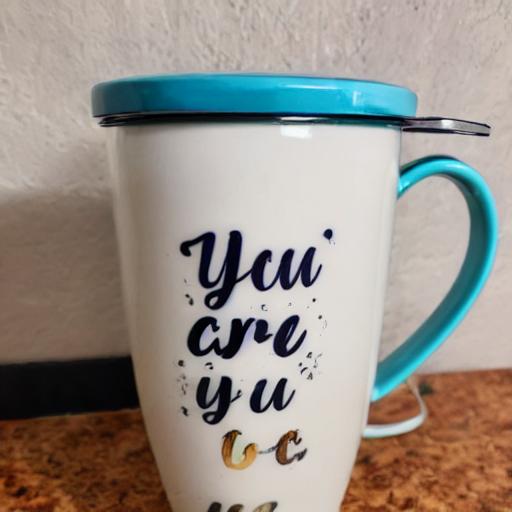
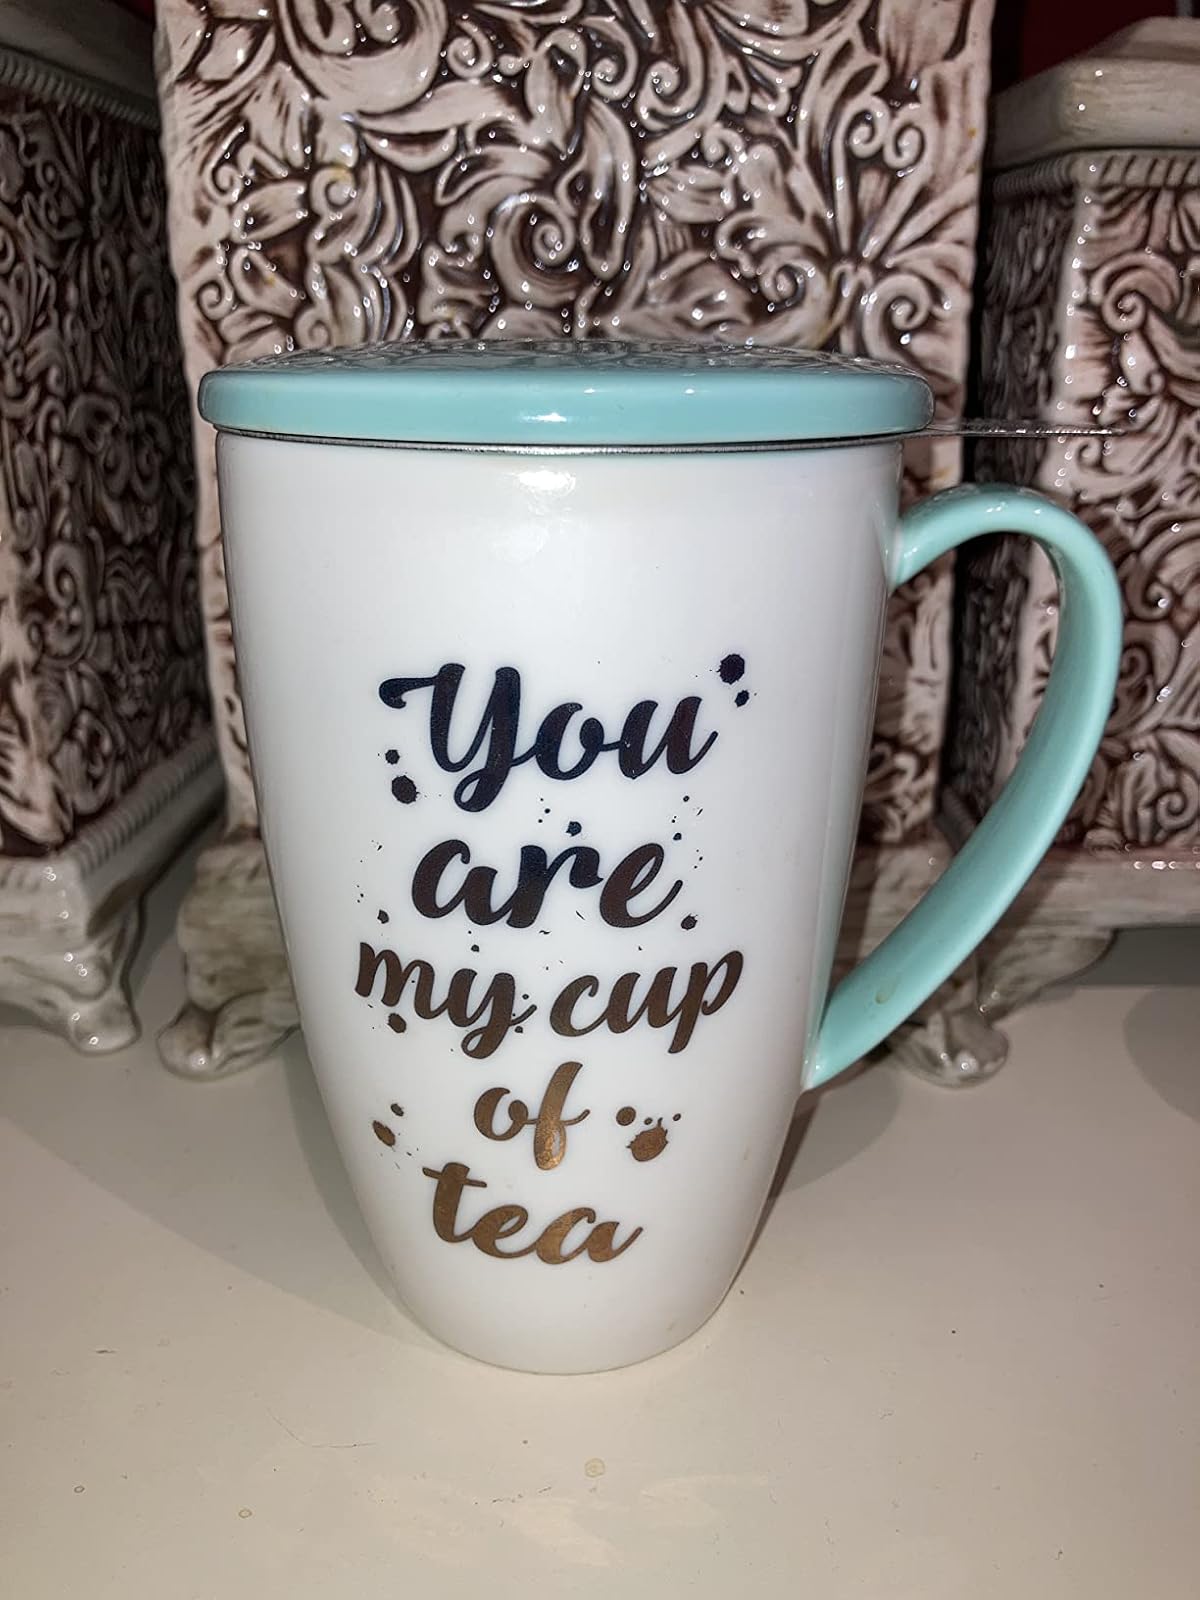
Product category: items_mug
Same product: no